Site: brandenburg
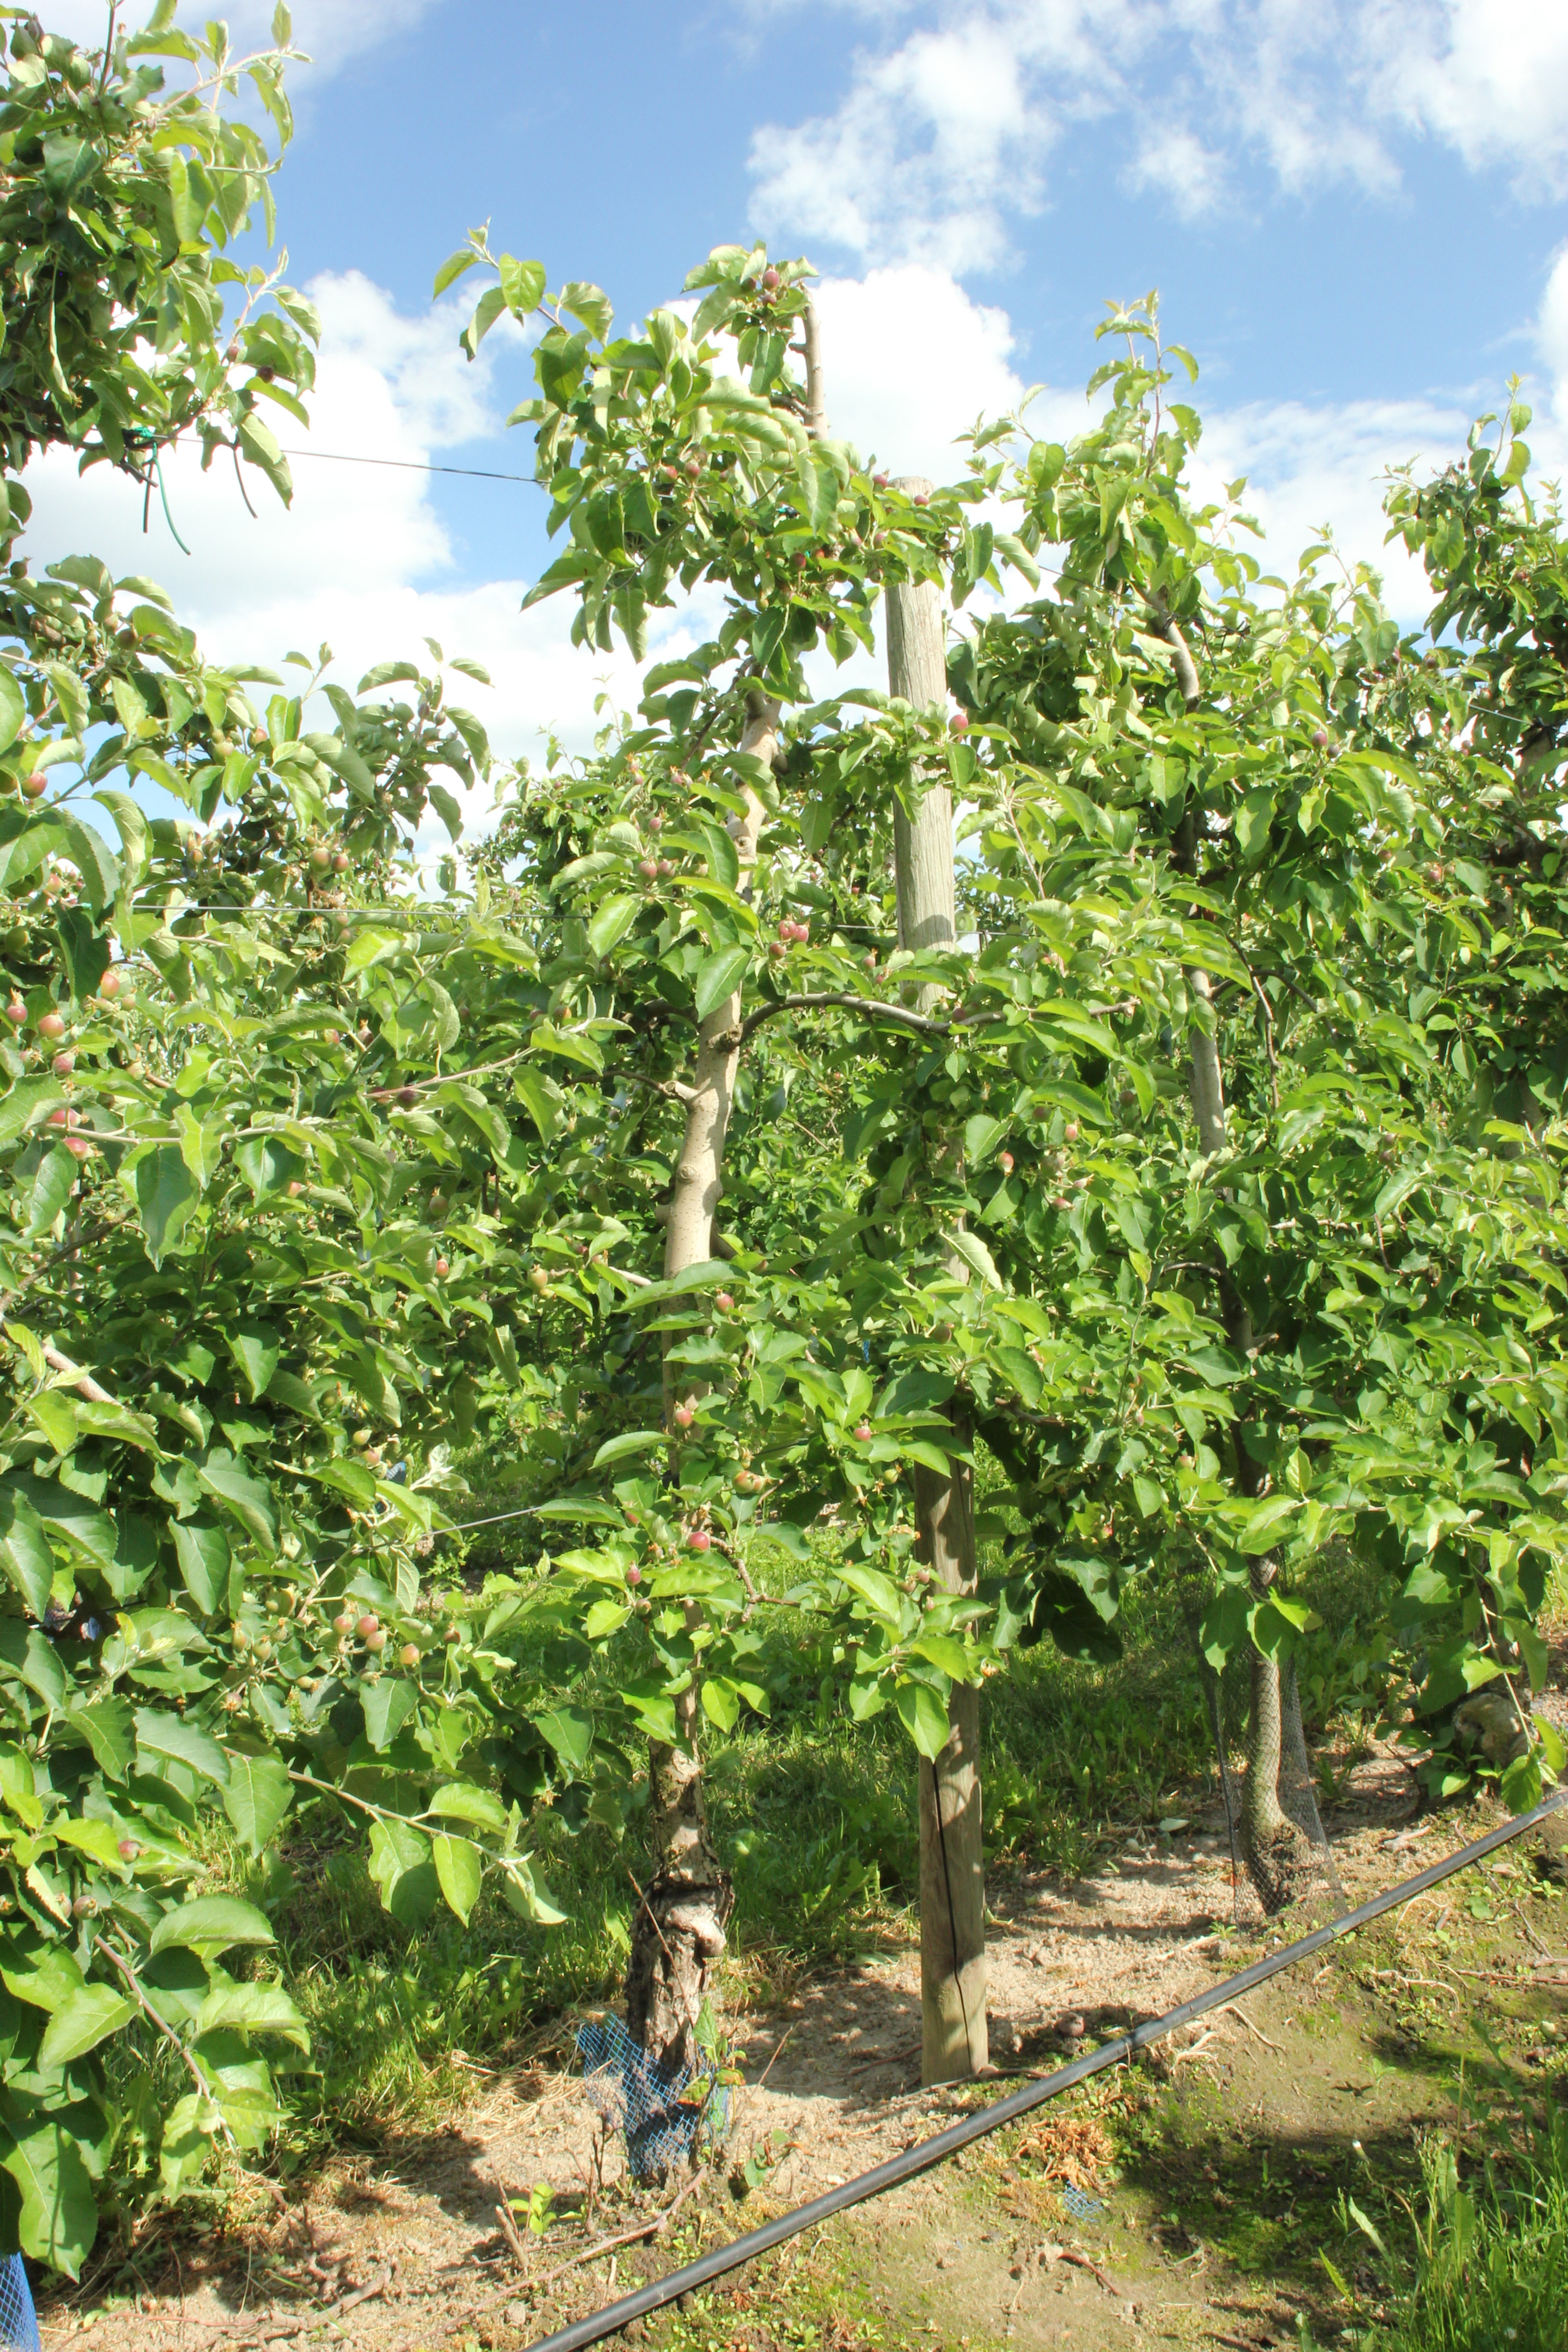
Growth stage (BBCH 72): Development of fruit